Hartley Coleridge

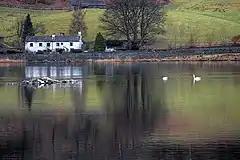
Nab Cottage, Hartley's home in Rydal, Cumbria

From this time, except for two short periods in 1837 and 1838 when he acted as master at Sedbergh School, he lived quietly at Grasmere and (1840–1849) Rydal, spending his time in study and wanderings about the countryside. His figure was as familiar as Wordsworth's, and he made many friends among the locals. In 1834 he lost his father. Hartley made the following comment about his father's death in a letter to his mother: